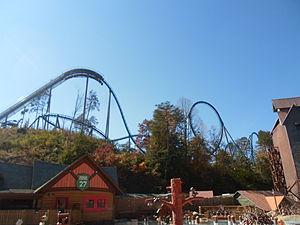
Sont considérées comme méga montagnes russes les installations qui mesurent entre 200 et 299 pieds, avec ou sans inversions.
Wild Eagle sont des méga montagnes russes Wing Rider du parc Dollywood, situé à Pigeon Forge, dans le Tennessee, aux États-Unis. Ce sont les premières montagnes russes de ce type en Amérique.